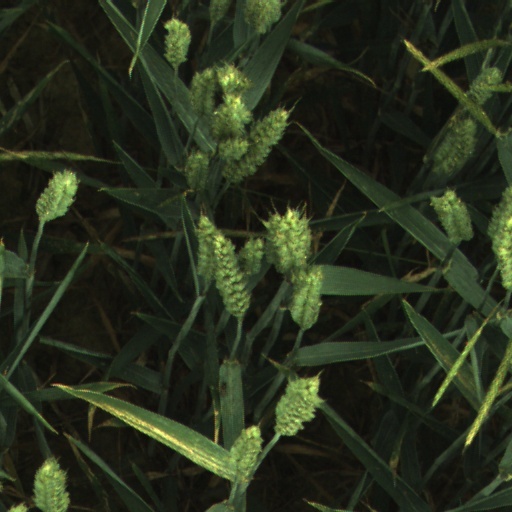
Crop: wheat